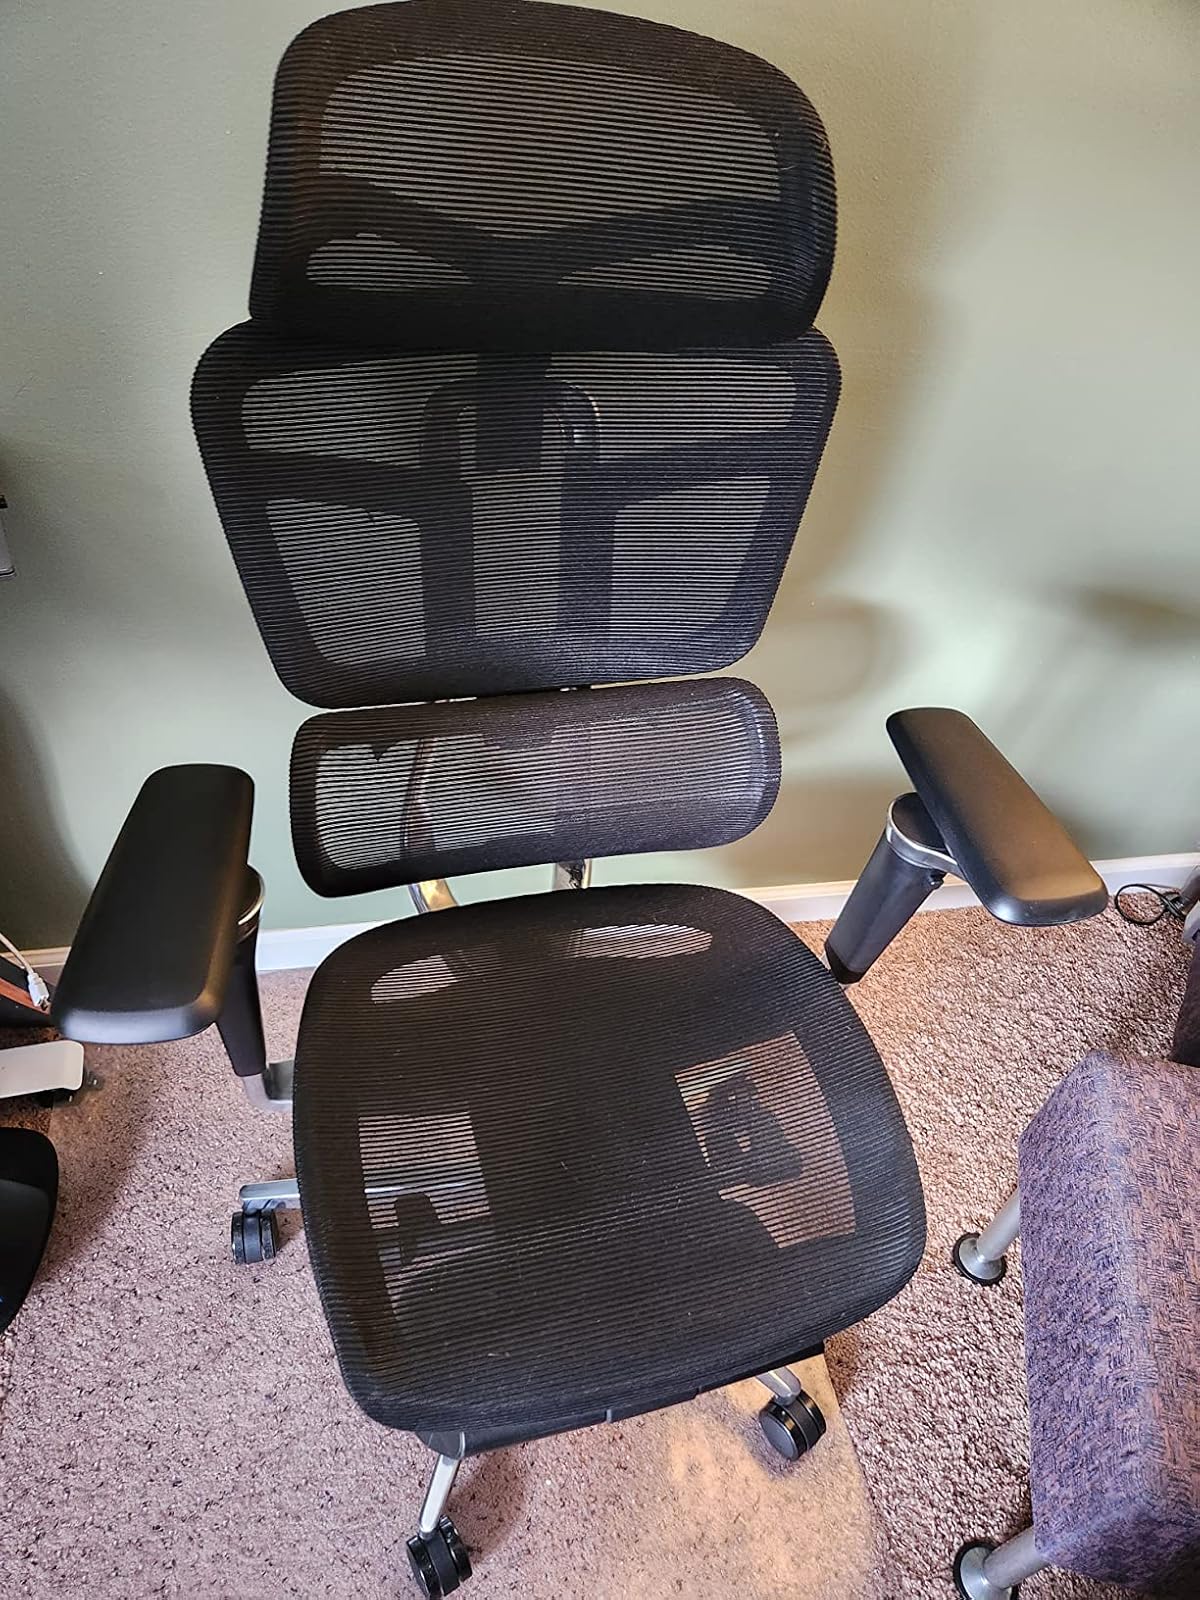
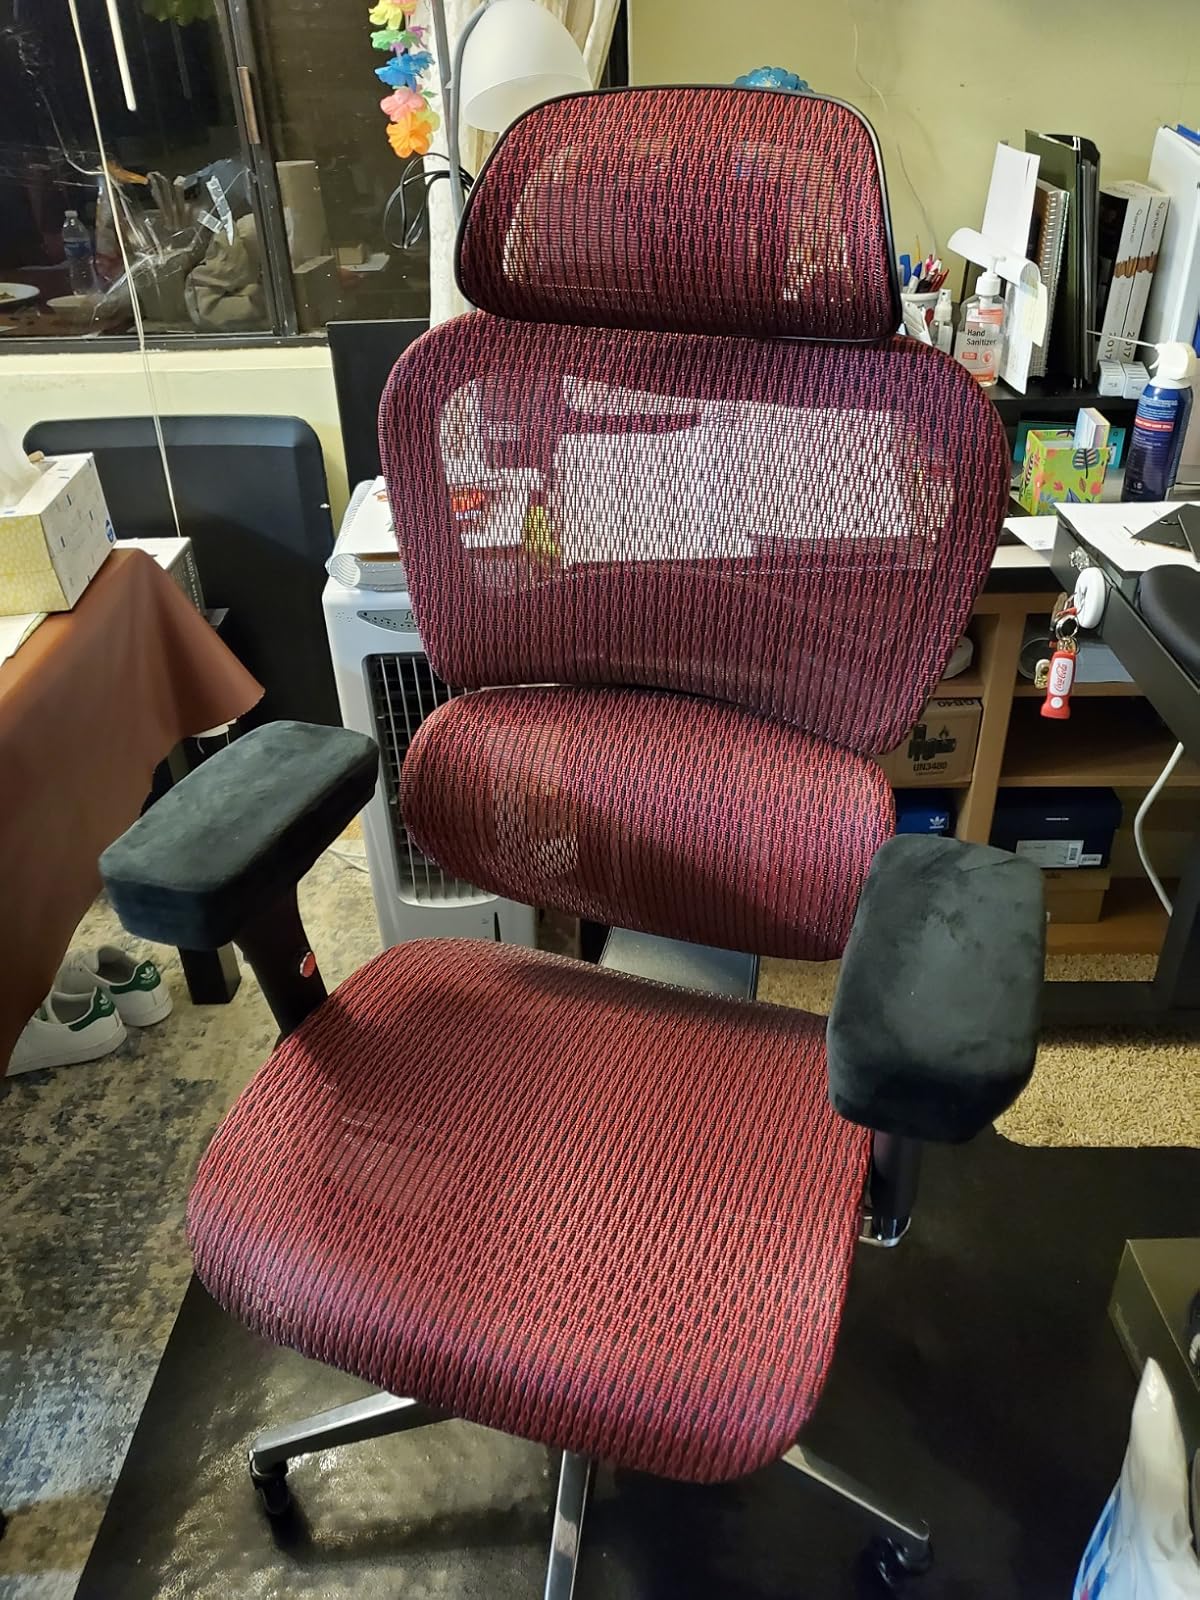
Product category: items_chair
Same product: no